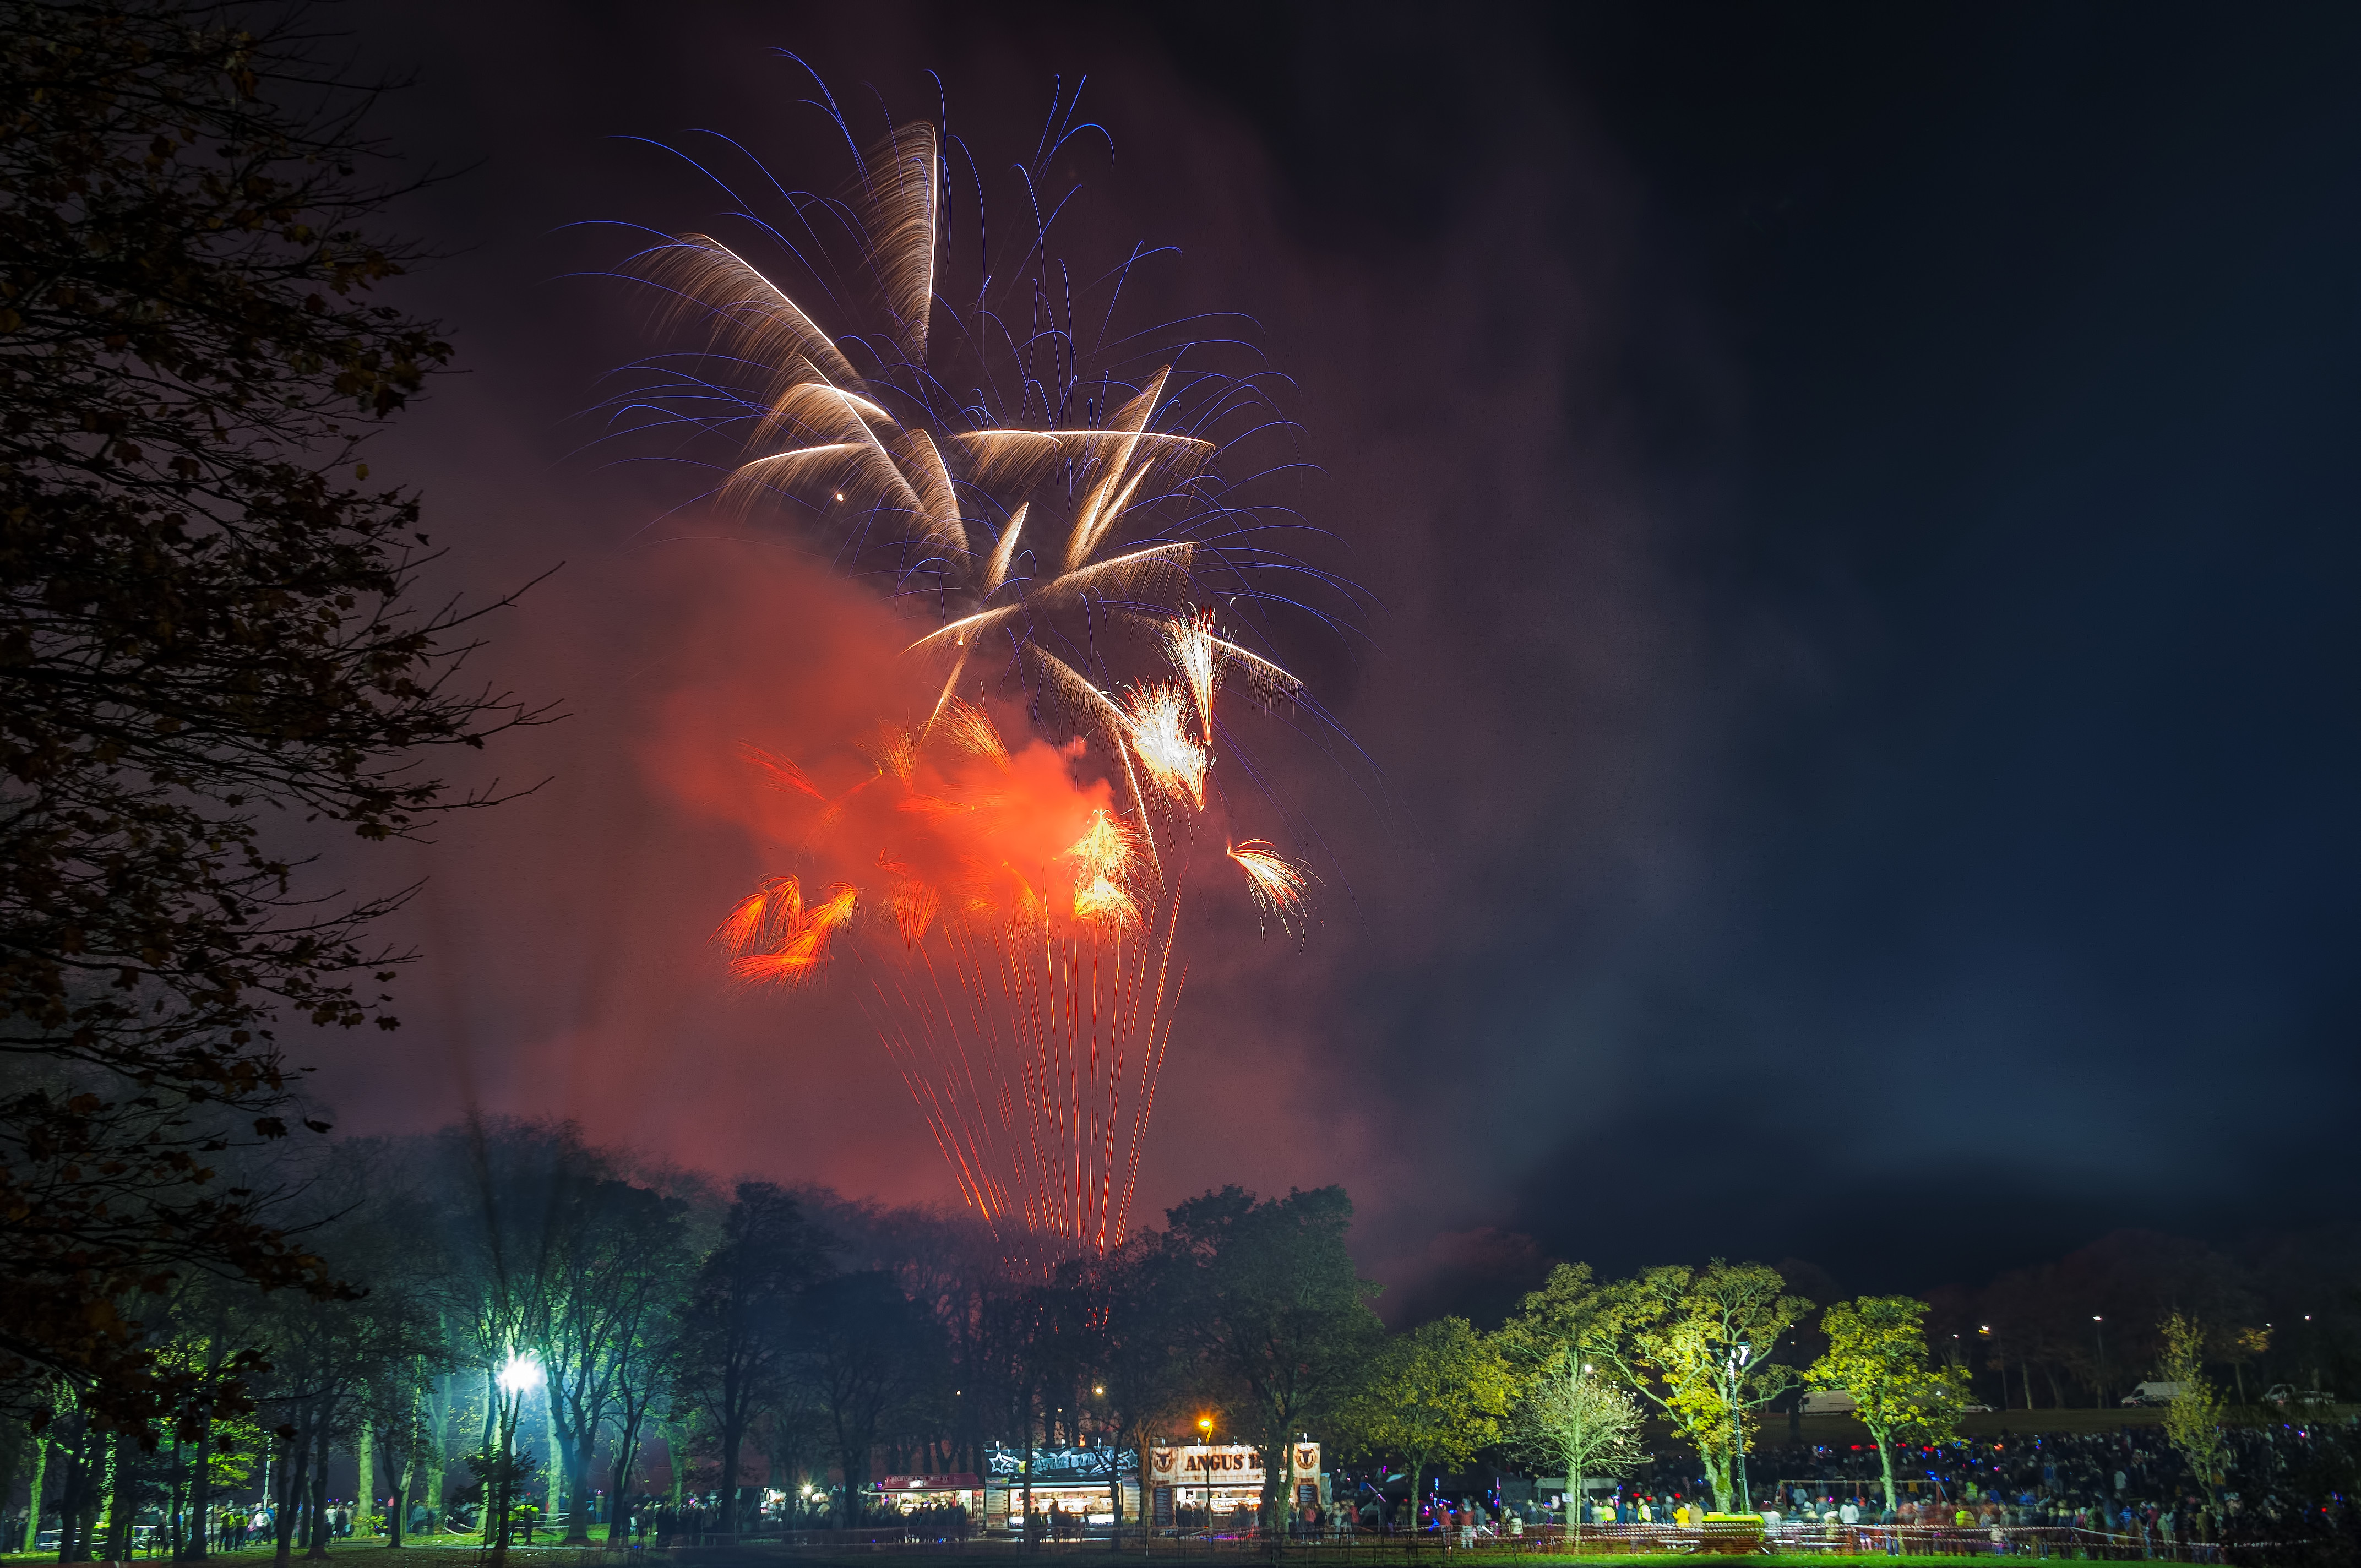
night, recreation, fire, bonfire, 2016, fireworks, event, kaypark, kilmarnock, outdoor recreation